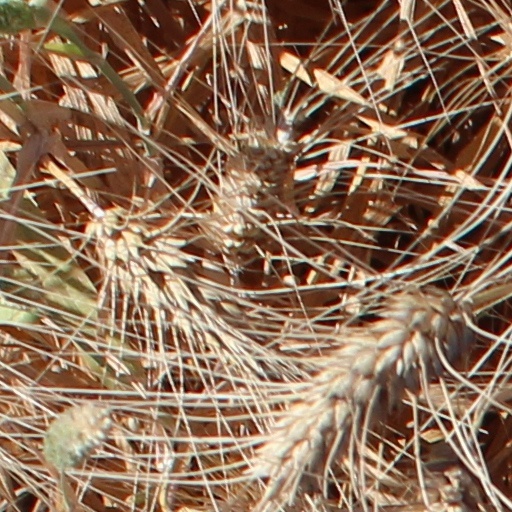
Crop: wheat